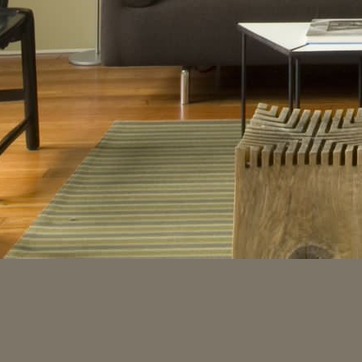
Material: carpet